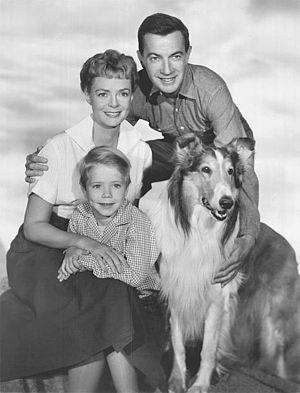
Cette liste de chiens de fiction rassemble une liste de personnages canins présents dans les œuvres de fiction.